Winter War

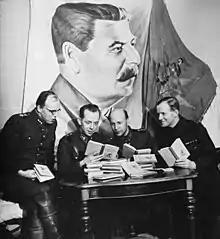
Finnish officers inspecting Soviet skiing manuals gained as loot from the Battle of Suomussalmi

Joseph Stalin was not pleased with the results of December 1939 in the Finnish campaign. The Red Army had been humiliated in defeats by smaller Finnish forces. By the third week of the war, Soviet propaganda was already working to explain the failures of the Soviet military to the populace: blaming bad terrain and harsh climate, and falsely claiming that the Mannerheim Line was stronger than the Maginot Line, and that the Americans had sent 1,000 of their best pilots to Finland. However, the Soviets were confronted with the unavoidable reality of the poor performance of their troops against the Finns. Stalin in particular was concerned about the effects of the war on Soviet reputation. In late December, the Soviets decided to reduce their strategic objectives and focused on bringing the war to an end.